Cal Lutheran Kingsmen and Regals

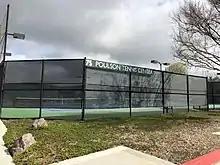
Poulson Tennis Center

Under the coaching of Don Green, men's track and field remained a perennial winner in the NAIA. A former coach at Pomona High School, Don Green joined CLC staff in 1970 as both a track coach and defensive football coach. In 1981, the team won the NAIA District III championship, and the track runners annually competed in nationwide events. 1984 was one of the college's best years in the national championship: Matt Carney finished sixth in the decathlon and earned an All American honor with 6,269 points. In sprint relays, the team finished in sixth place with a time of 42,2 fielding a team of Ken Coakley, Roger Nelson, Maurice Hamilton and Troy Kuretich all earning All American honors. Green coached 44 All-Americans during his 21 years as coach of the track and field team. He has been inducted into the Mt. San Antonio Relays and Southern Section halls of fame. Besides a coach, he was also the college athletic director for five years in the 1970s. He retired in 1991.